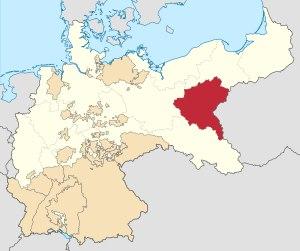
L’insurrection de Grande-Pologne (1918-1919) est un soulèvement armé des Polonais de la Grande-Pologne contre l'Allemagne. Celui-ci éclata dans les derniers jours de décembre 1918 et se solda par le rattachement de cette région, qui avait appartenu au Reich prussien durant la période des partages, à l’État polonais alors en formation. À la faveur des combats, les Polonais récupèrent non seulement la Posnanie, mais aussi une partie de la Poméranie avec des villes comme Bydgoszcz, Leszno, Zbąszyń et Rawicz. La Pologne indépendante retrouve un accès à la mer.